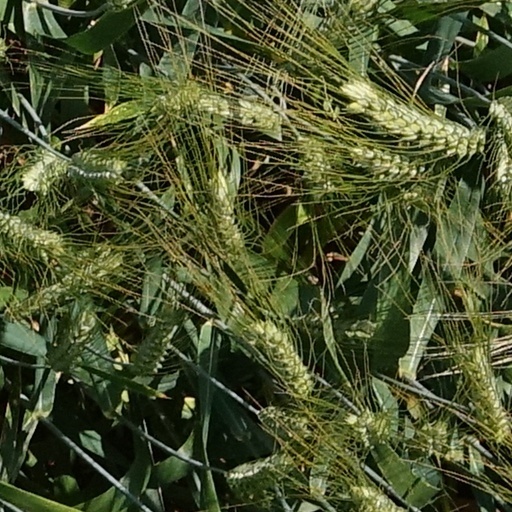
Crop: wheat